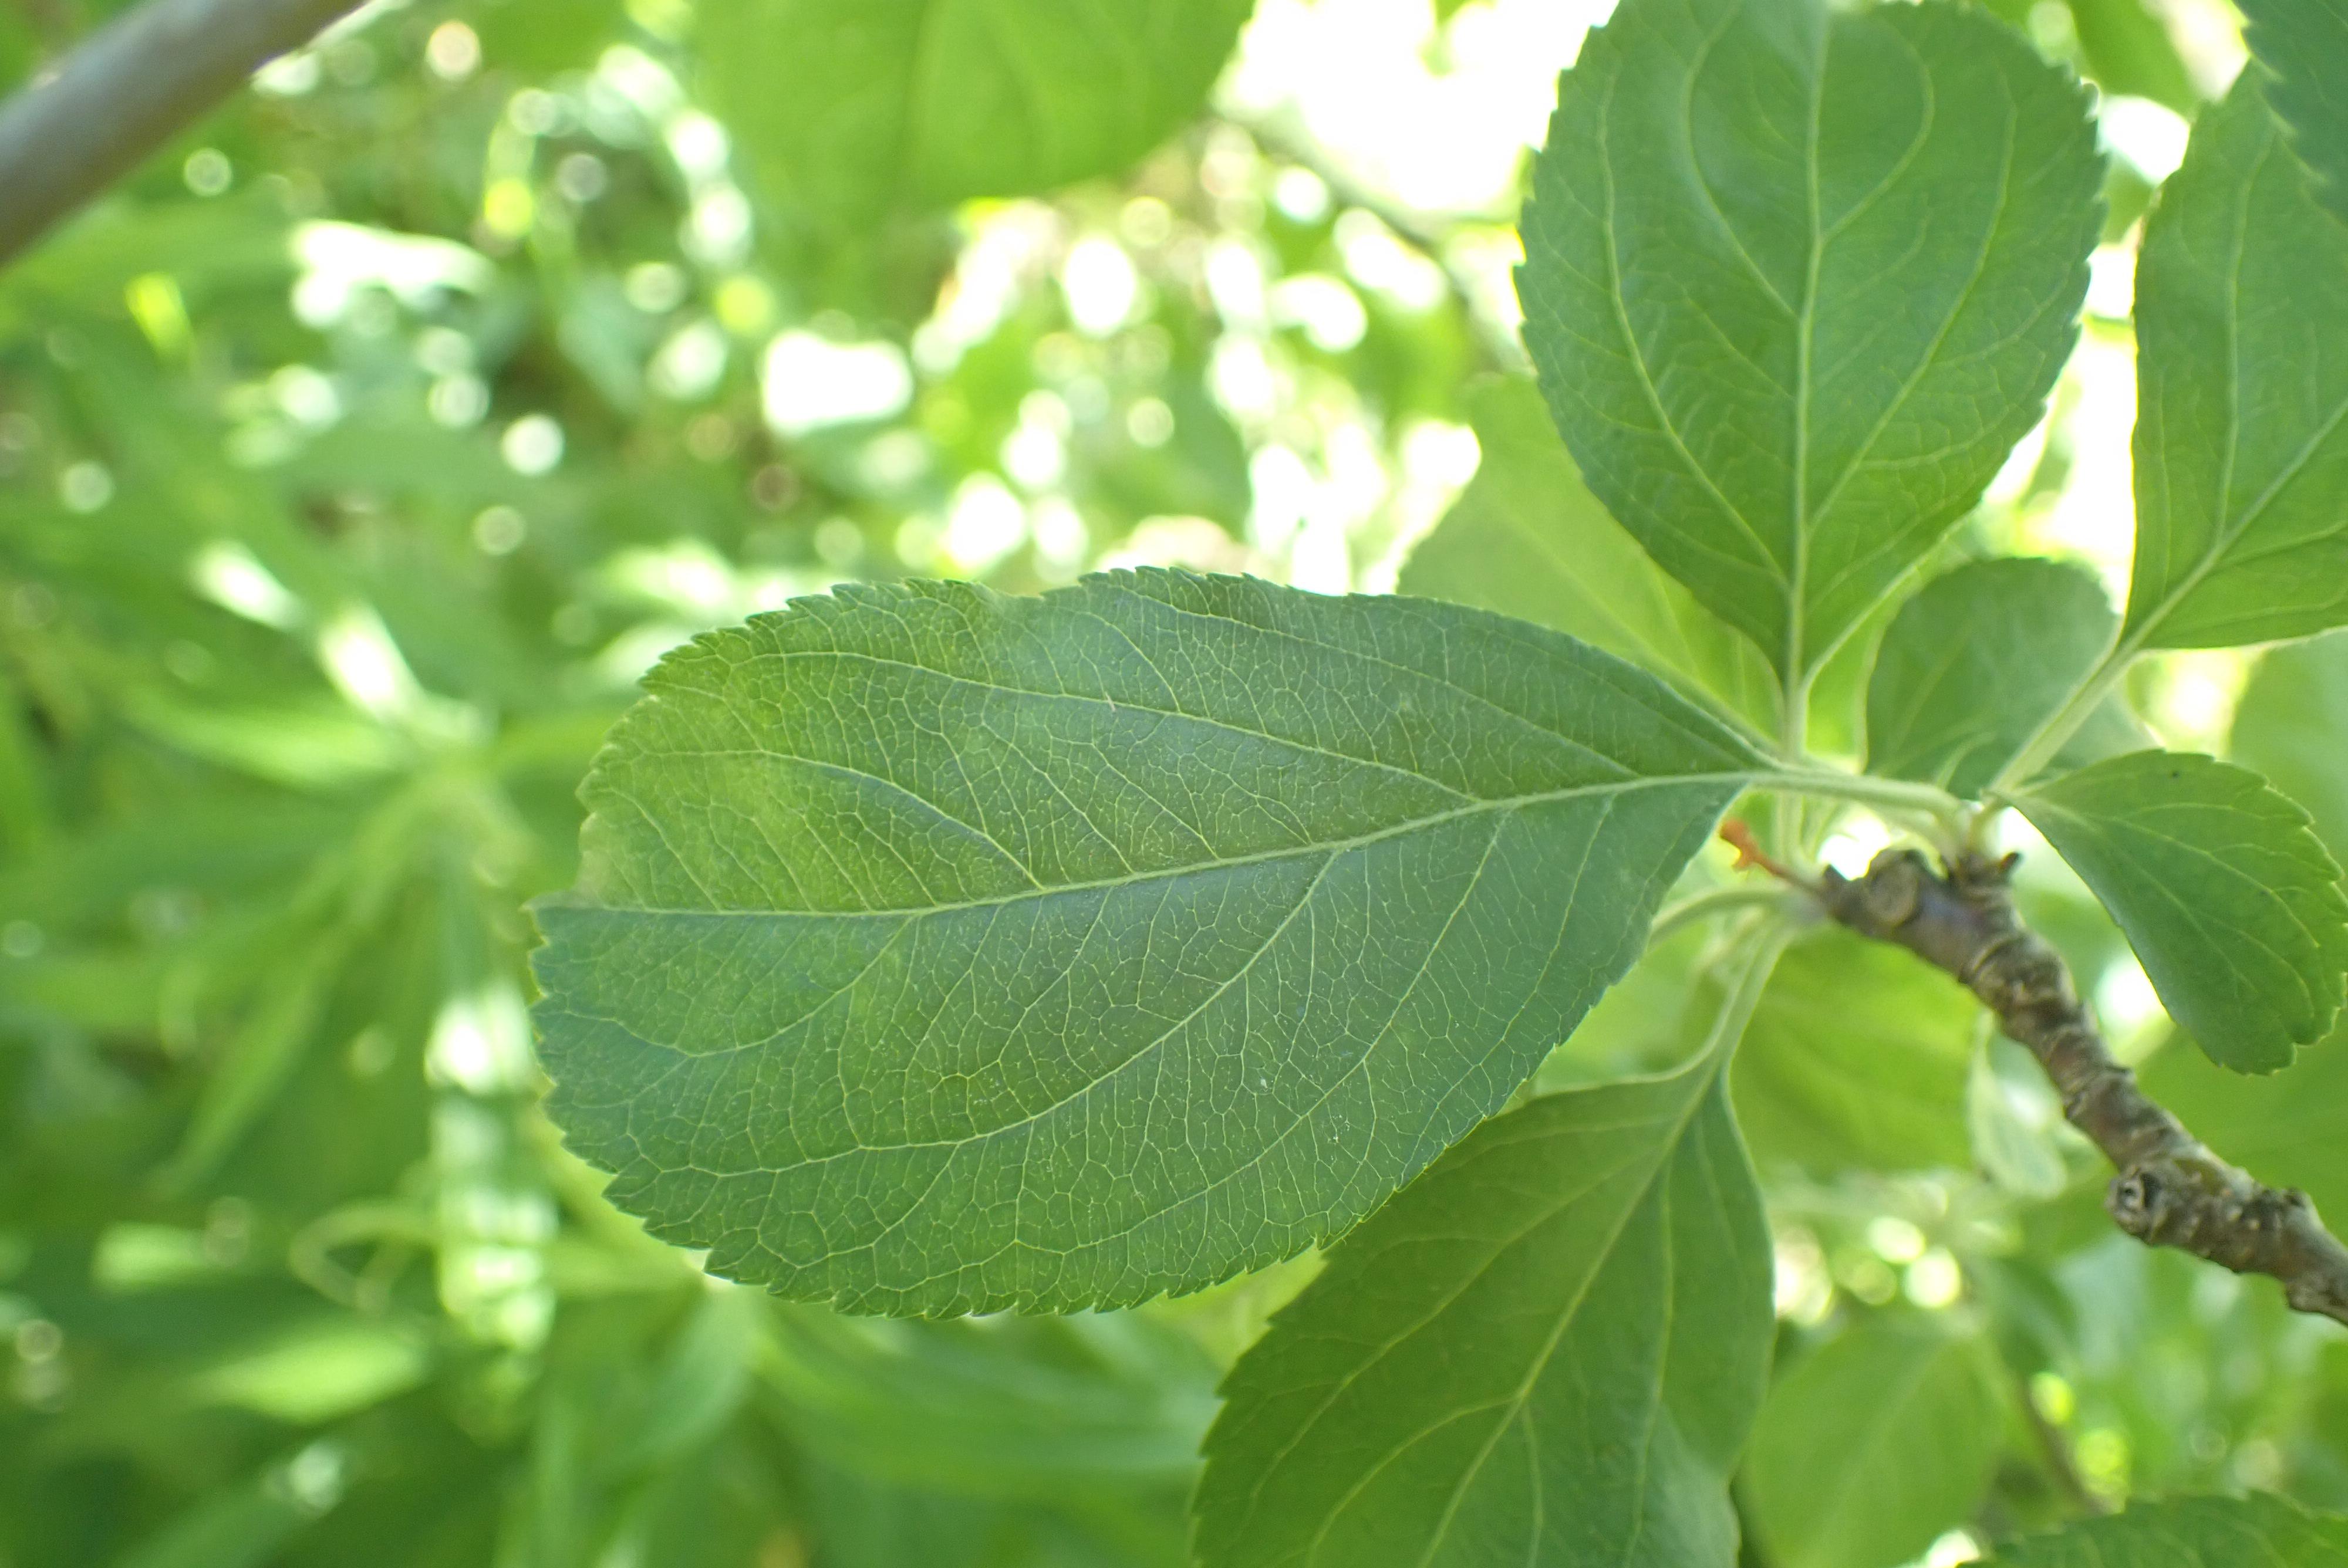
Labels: healthy